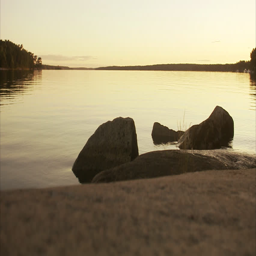
rocks in the edge of the water